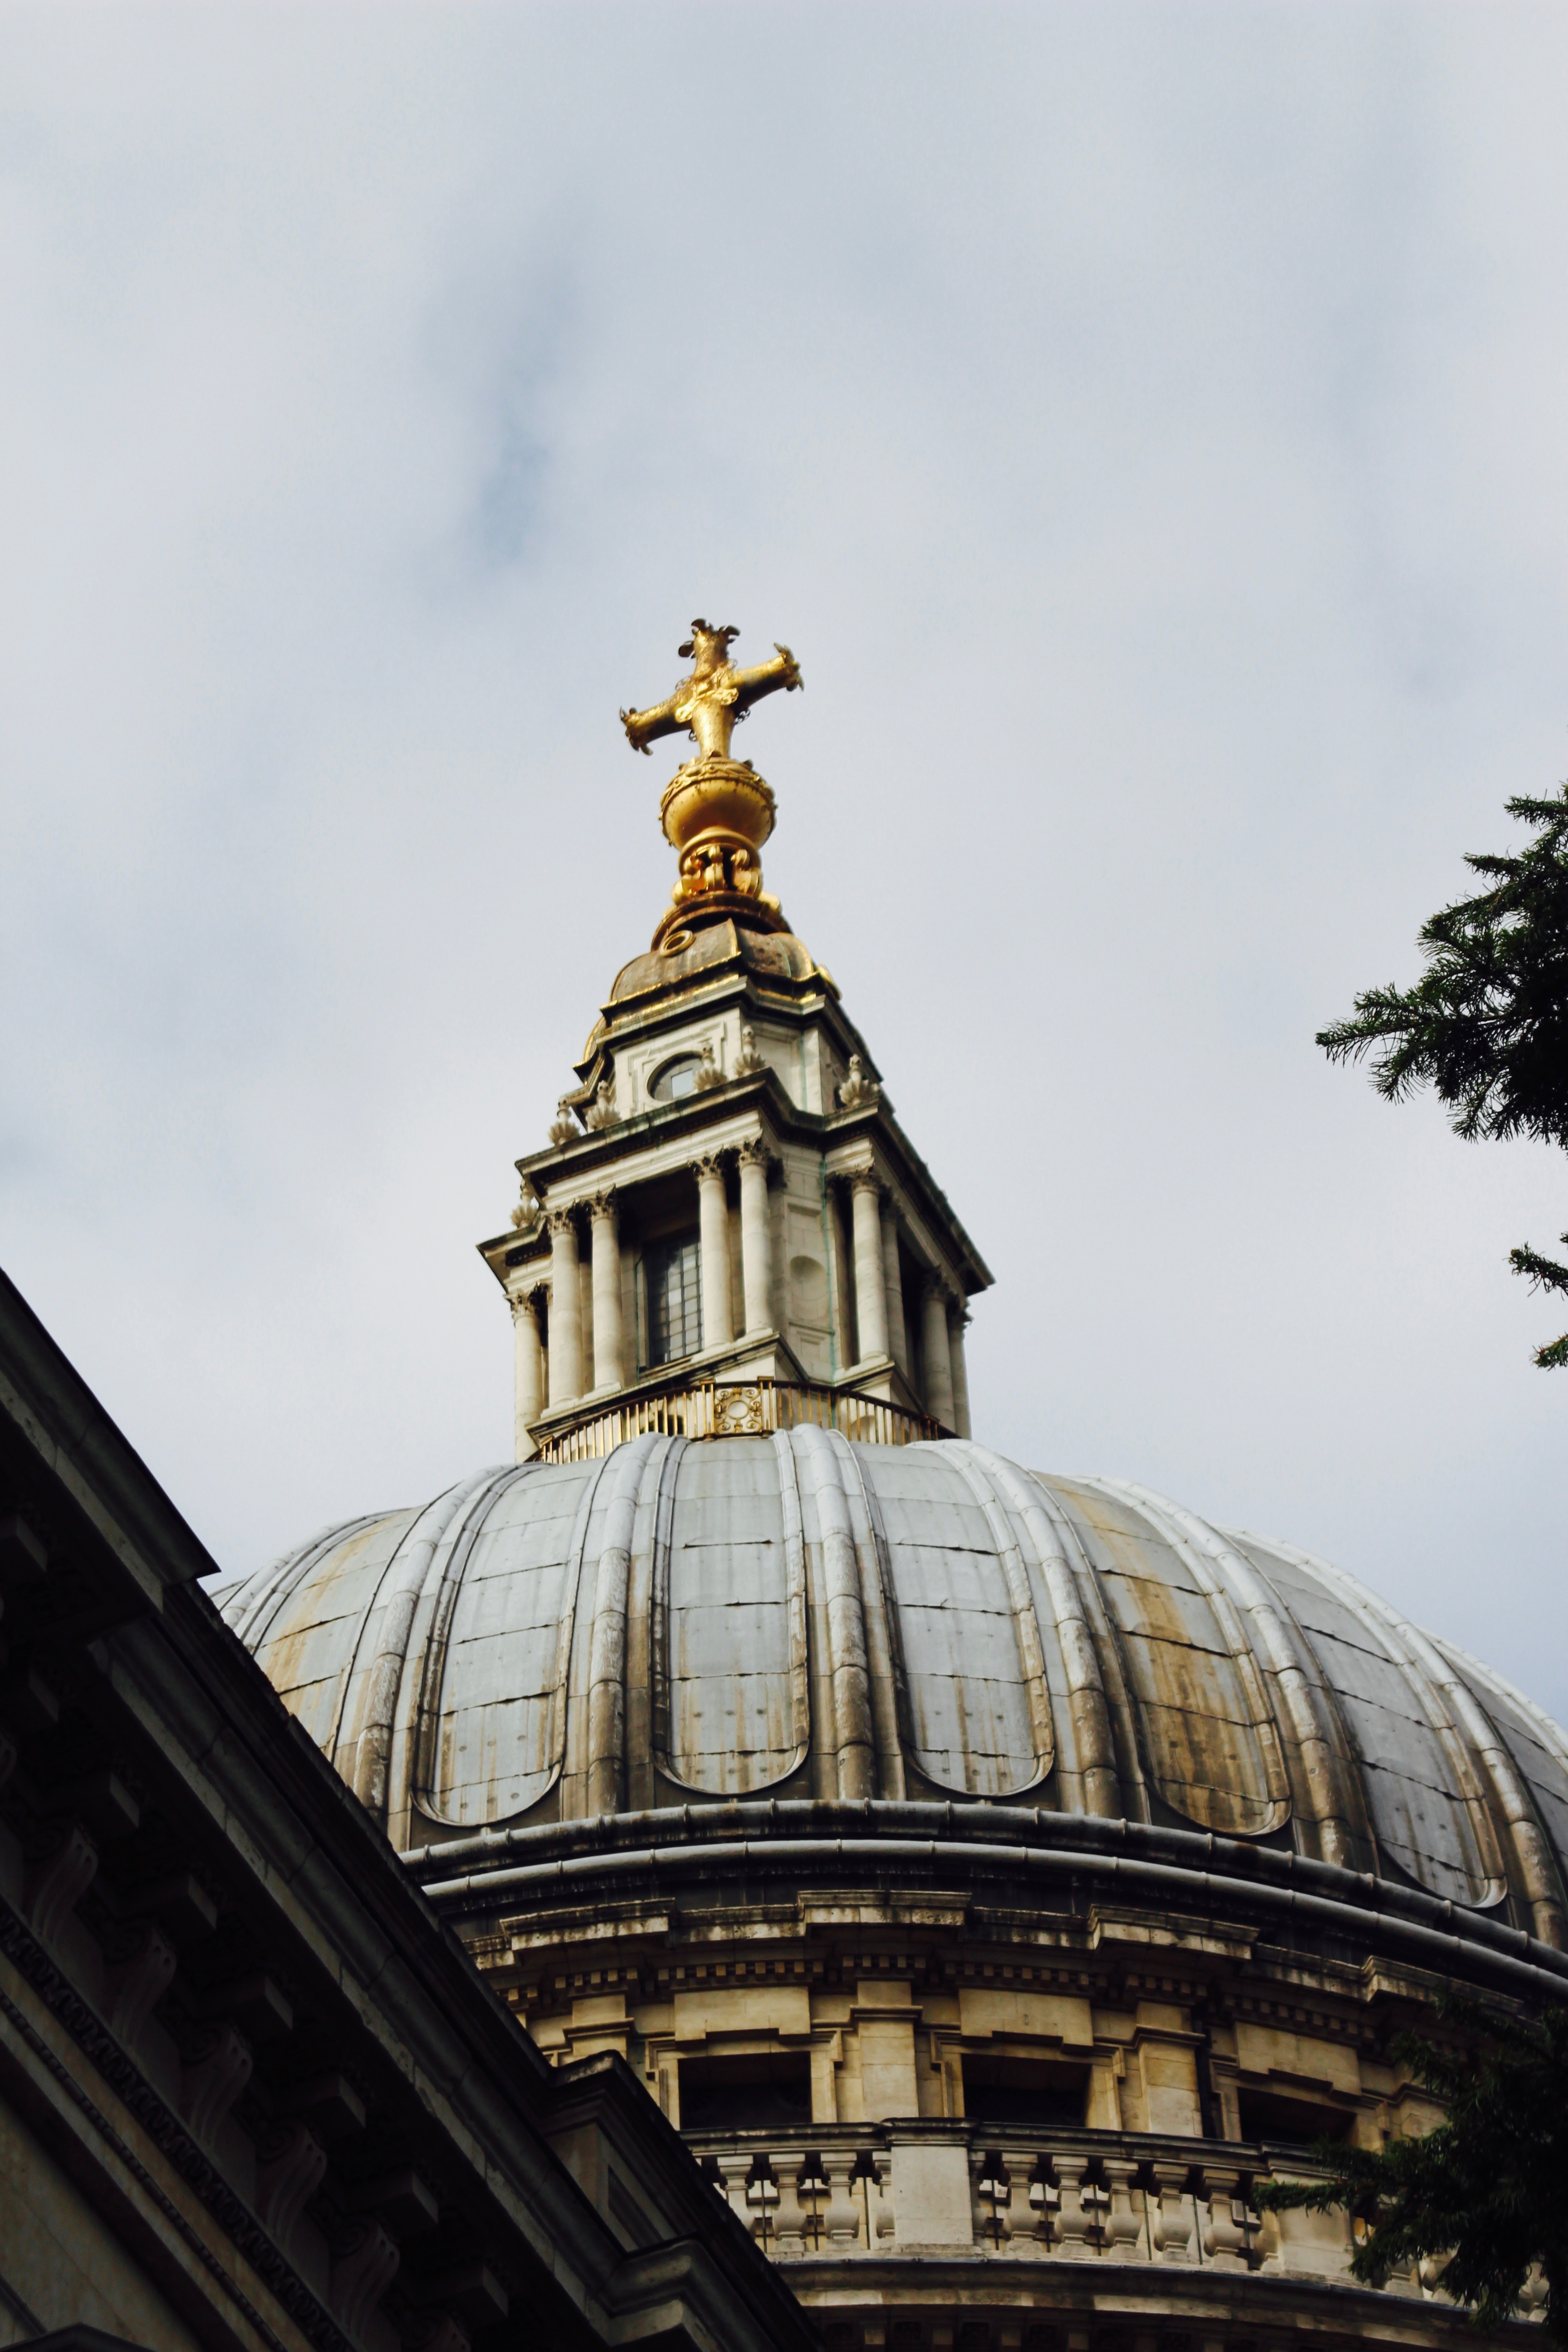
tower, landmark, church, cathedral, place of worship, temple, dome